Goodwood Park Hotel

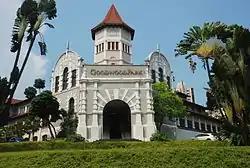
Tower Block of the Goodwood Park Hotel

The Teutonia Club was an exclusive enclave first established on 28 June 1856 for the expatriate German community in Singapore. The club was housed in a couple of different locations until it purchased a piece of land on Scotts Road in 1861 to build a club house. Additional plot of land adjacent to the site was later purchased to enlarge the compound and construct a new building for the club. Construction of the new clubhouse began in 1899. On 21 September 1900, the new clubhouse opened as the Deutsches Haus (German House) with a ball attended by about 500 guests, including James Alexander Swettenham, then Acting Governor of the Straits Settlements. However, when the First World War broke out, the British government in Singapore classified all Germans as enemy forces. Most of the Germans in Singapore either fled or were shipped to Australia, and the Teutonia Club seized by the Custodian of Enemy Property.